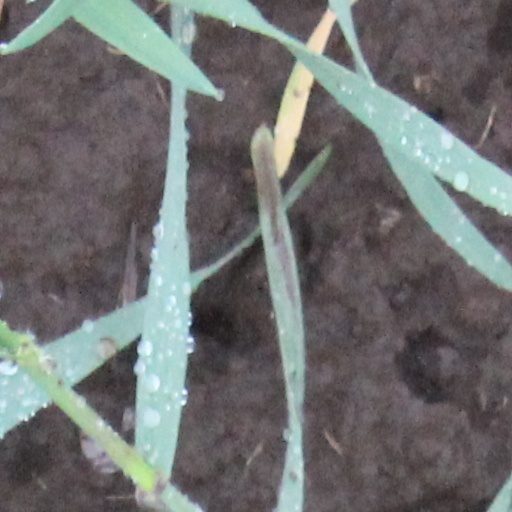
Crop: wheat